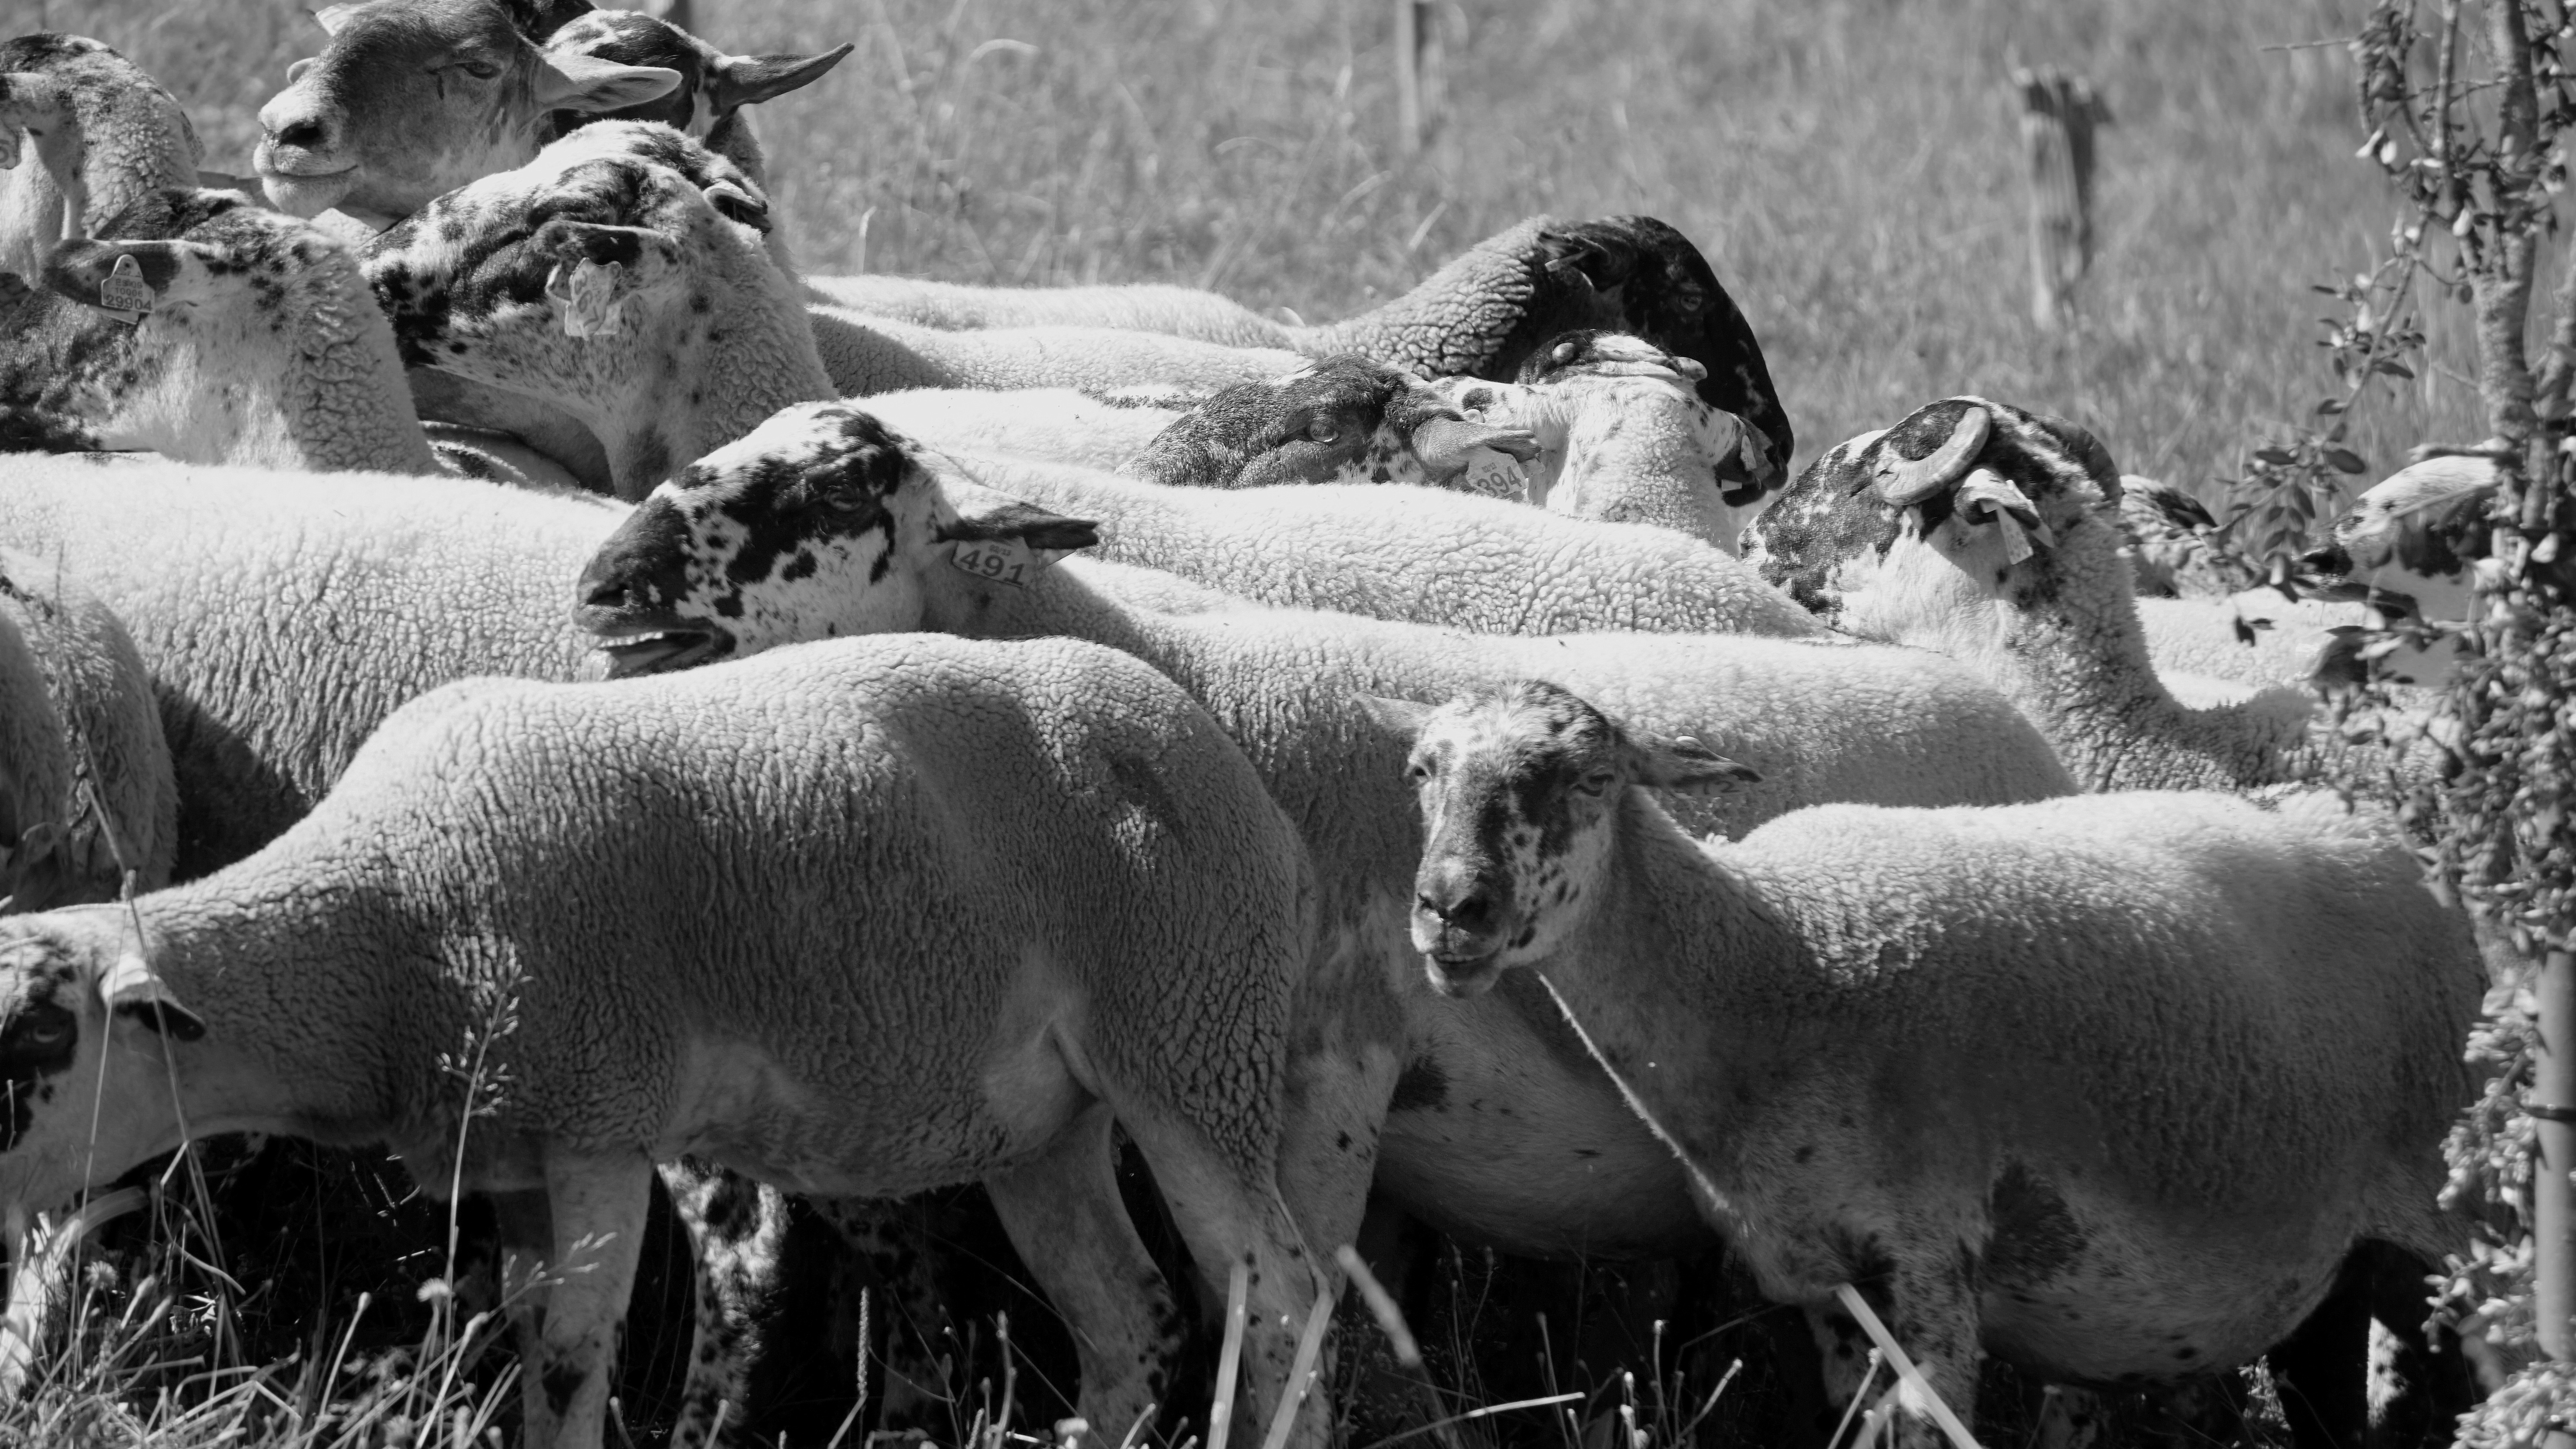
nature, black and white, kid, animal, flock, wildlife, rural, herd, pasture, livestock, sheep, mammal, monochrome, wool, fauna, lamb, farm animal, vertebrate, sheeps, cowbell, monochrome photography, cattle like mammal